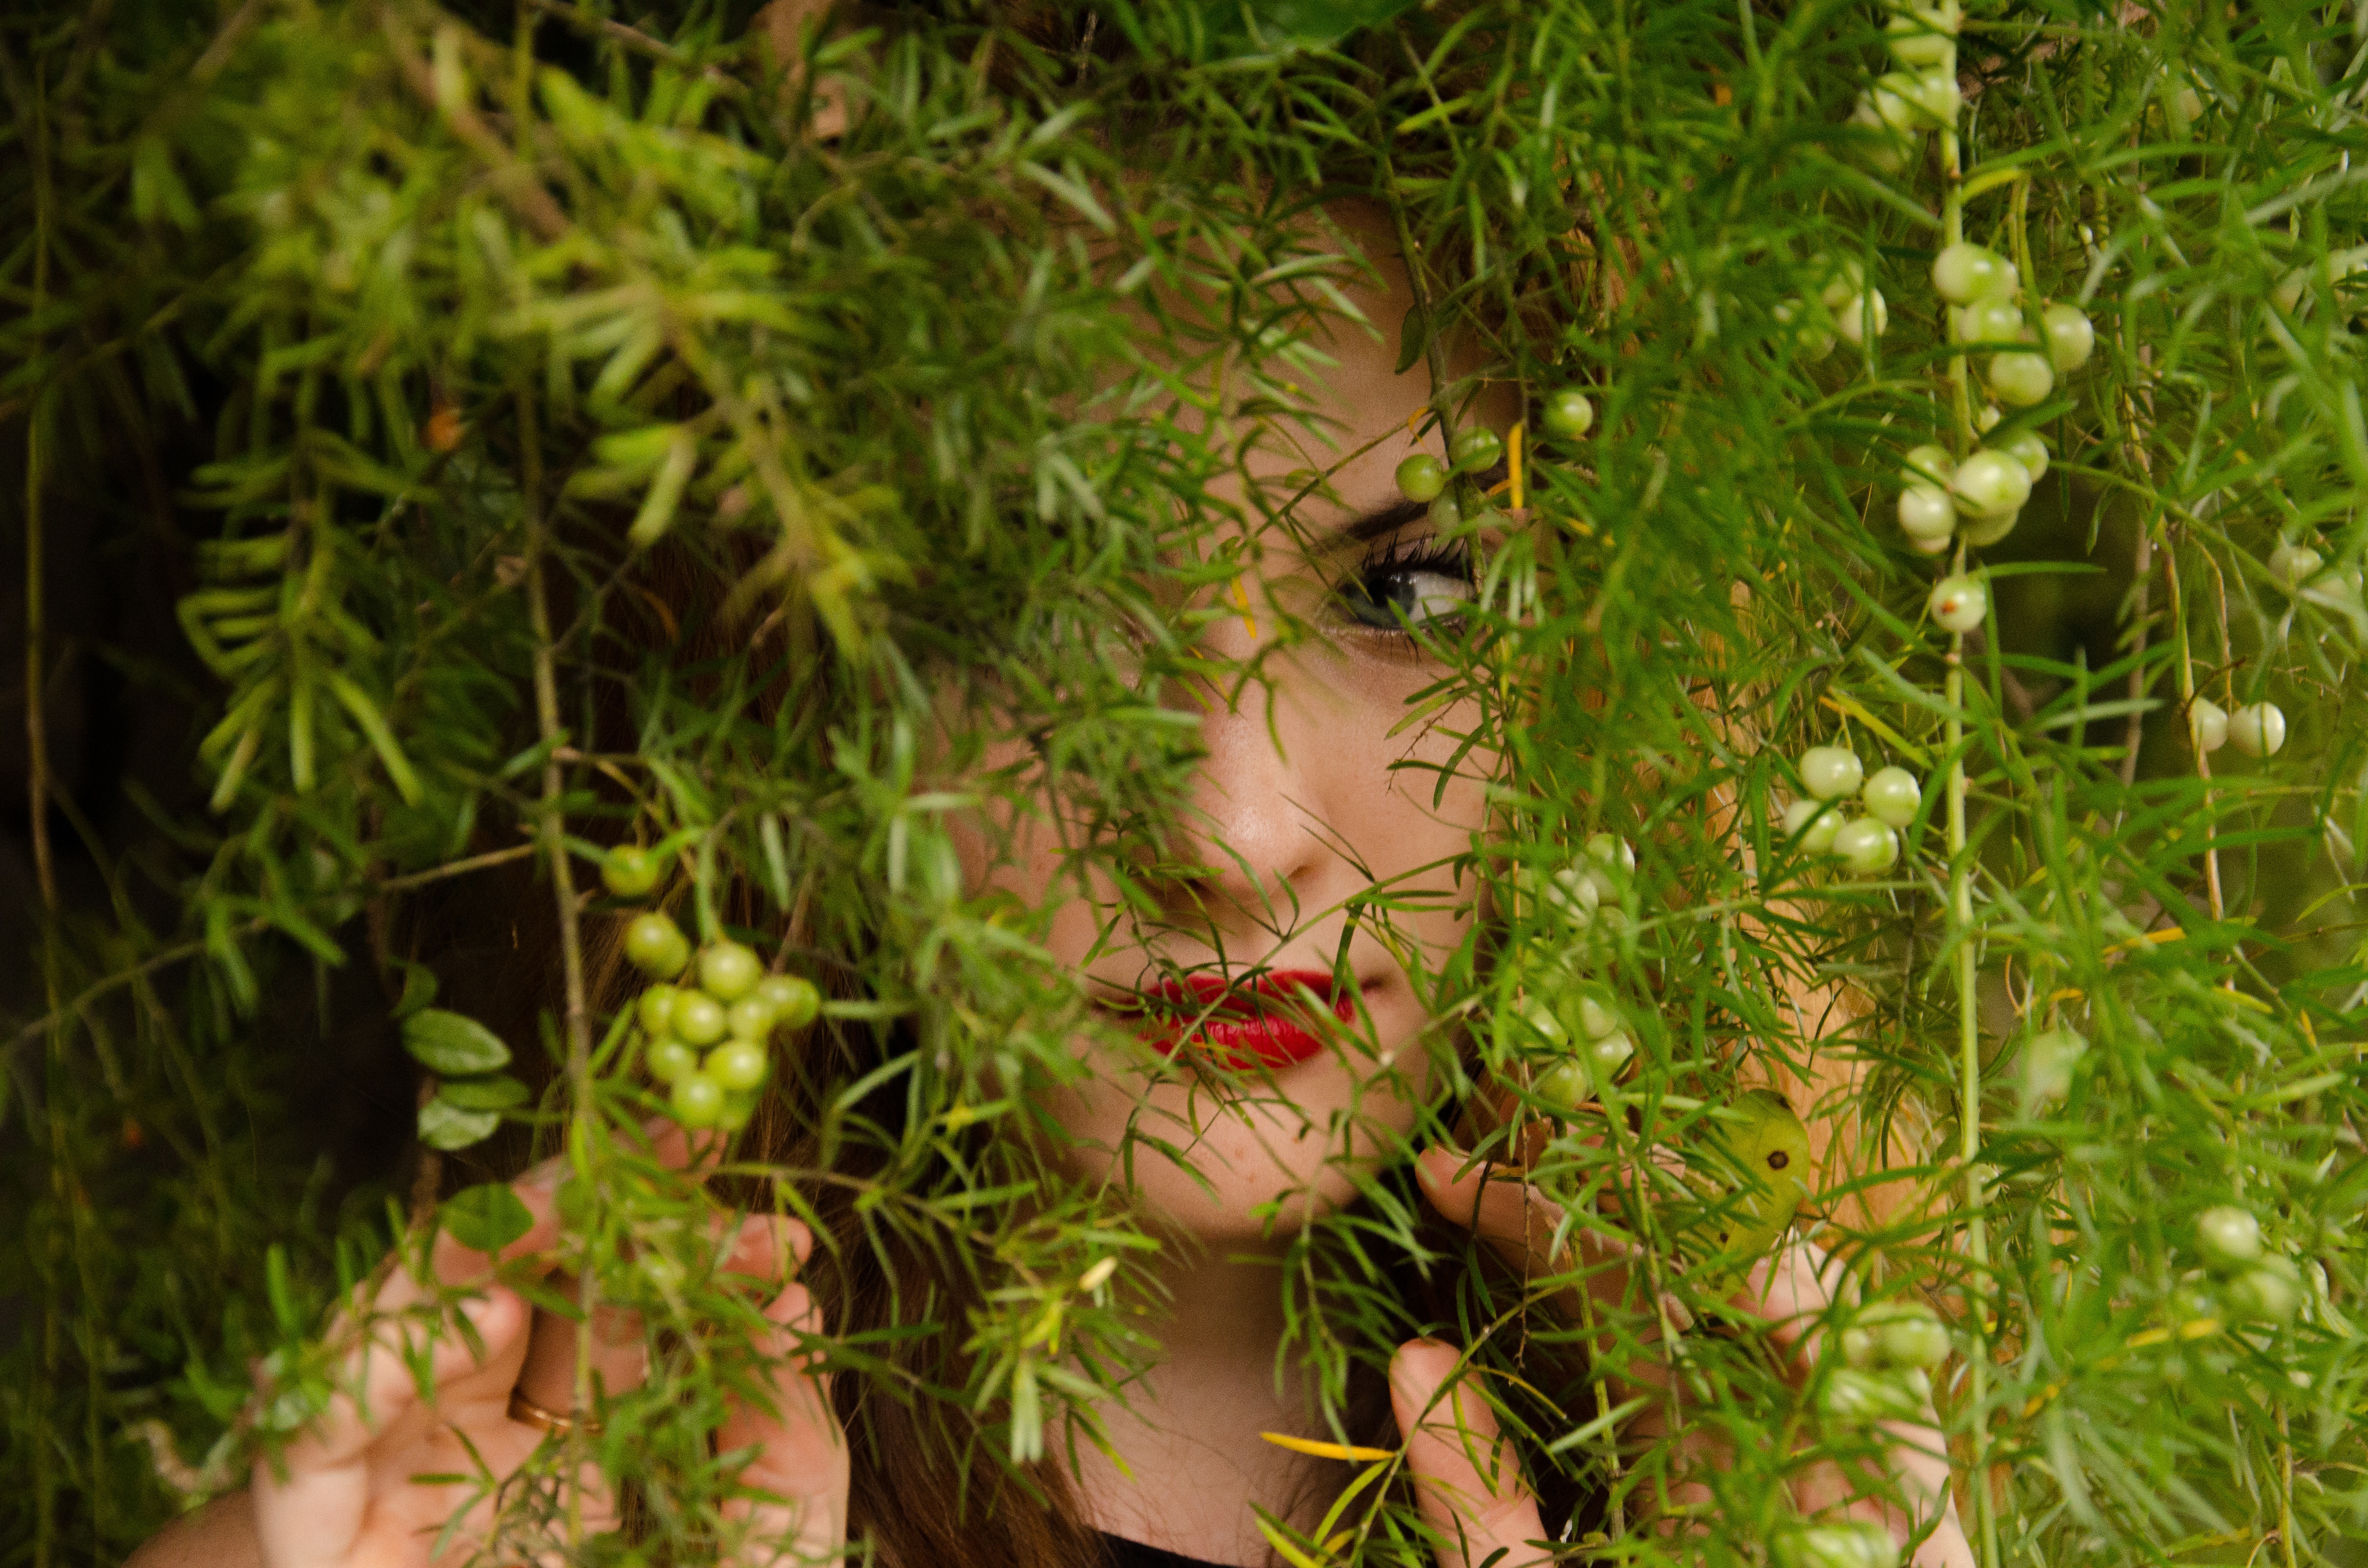
tree, forest, grass, branch, plant, lawn, leaf, flower, green, jungle, botany, flora, rainforest, woodland, habitat, of course, mato, natural environment, grass family, land plant